George Enescu

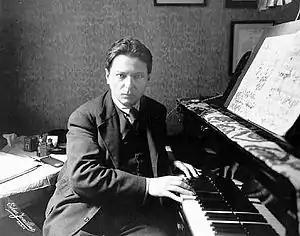
Enescu in 1930

George Enescu (– 4 May 1955), known in France as Georges Enesco, was a Romanian composer, violinist, pianist, conductor, teacher and statesman. He is regarded as one of the greatest musicians in Romanian history.